2019 Wellington City Council election

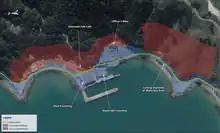
Map showing ownership of Shelly Bay as of April 2017

Pending resource consent the council received 1100 public submissions on the development, 51% of which were negative, and faced opposition from the public along with Peter Jackson and Fran Walsh. September 2017 the Council approved the resource consent for the development and agreed to sell land to the company for the devlopment. A local business group, the "Miramar Business Improvement District" appealed to the High Court for a judicial review of the consent but was rejected.